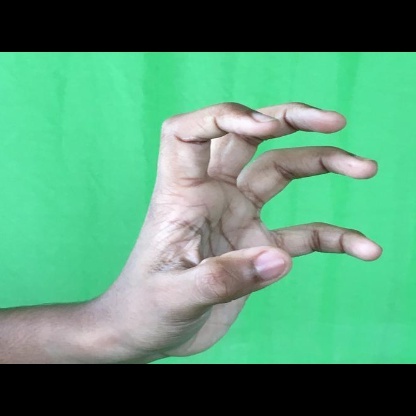
Mudra: Padmakosha